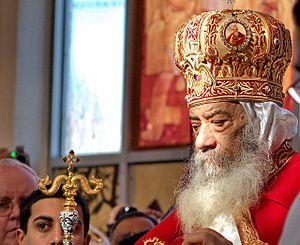
Chenouda III, de son nom de naissance Nazir Gayed Roufaïl, né à Abnoub le 3 août 1923 et mort au Caire le 17 mars 2012, est un universitaire, religieux et ecclésiastique égyptien. Il est le 117ᵉ primat — pape d'Alexandrie et patriarche de toute l'Afrique et du siège de saint Marc — de l'Église copte orthodoxe, successeur de saint Marc sur le trône papal d'Alexandrie, en fonctions du 14 novembre 1971 au 17 mars 2012.